Krzysztof Antoni Meissner

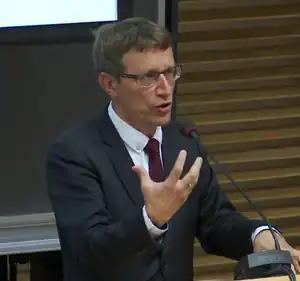

Krzysztof Antoni Meissner (born 1 September 1961 in Warsaw, Poland) is a Polish theoretical physicist, specializing in elementary particles theory, and a professor of physics at the University of Warsaw, Faculty of Physics, Institute of Theoretical Physics.